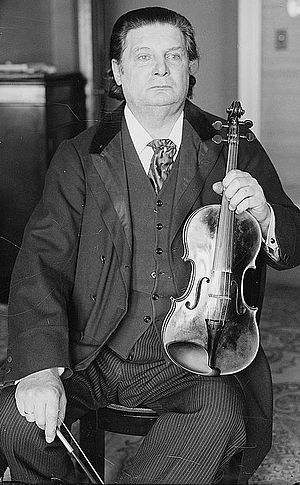
Eugène Ysaÿe
Eugène-Auguste Ysaÿe var en belgisk violinist, dirigent og komponist.